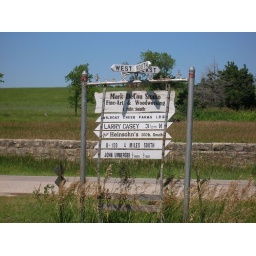
cool sign in the middle of kansas. on the dirty kanza route